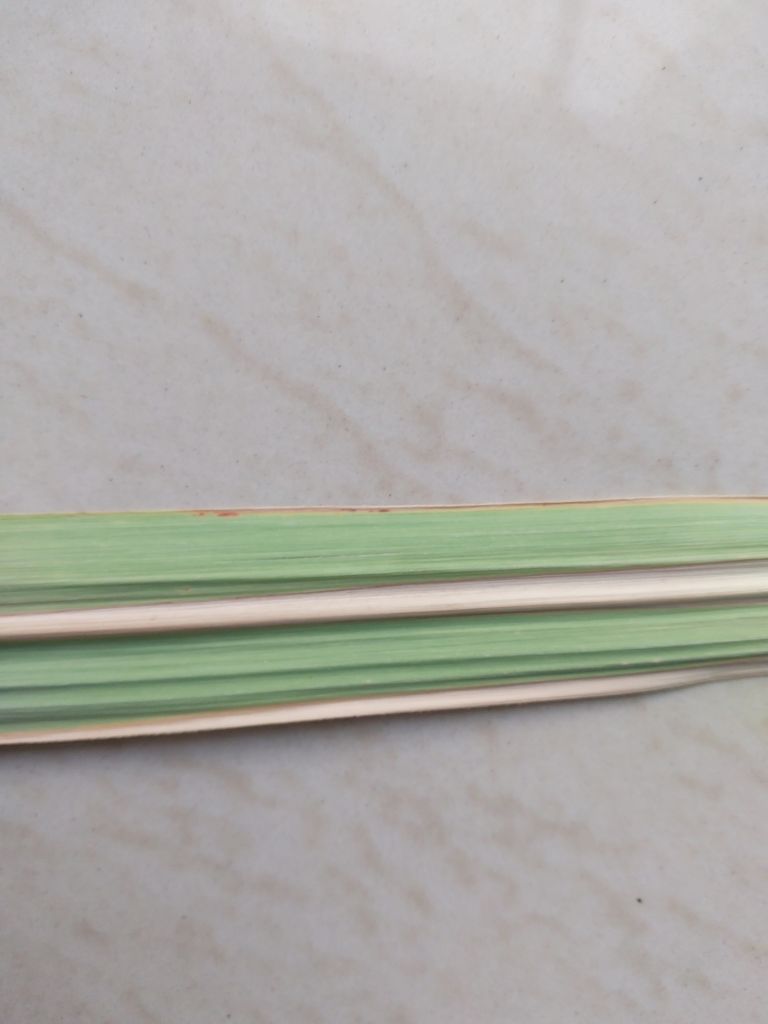
Label: BrownRust